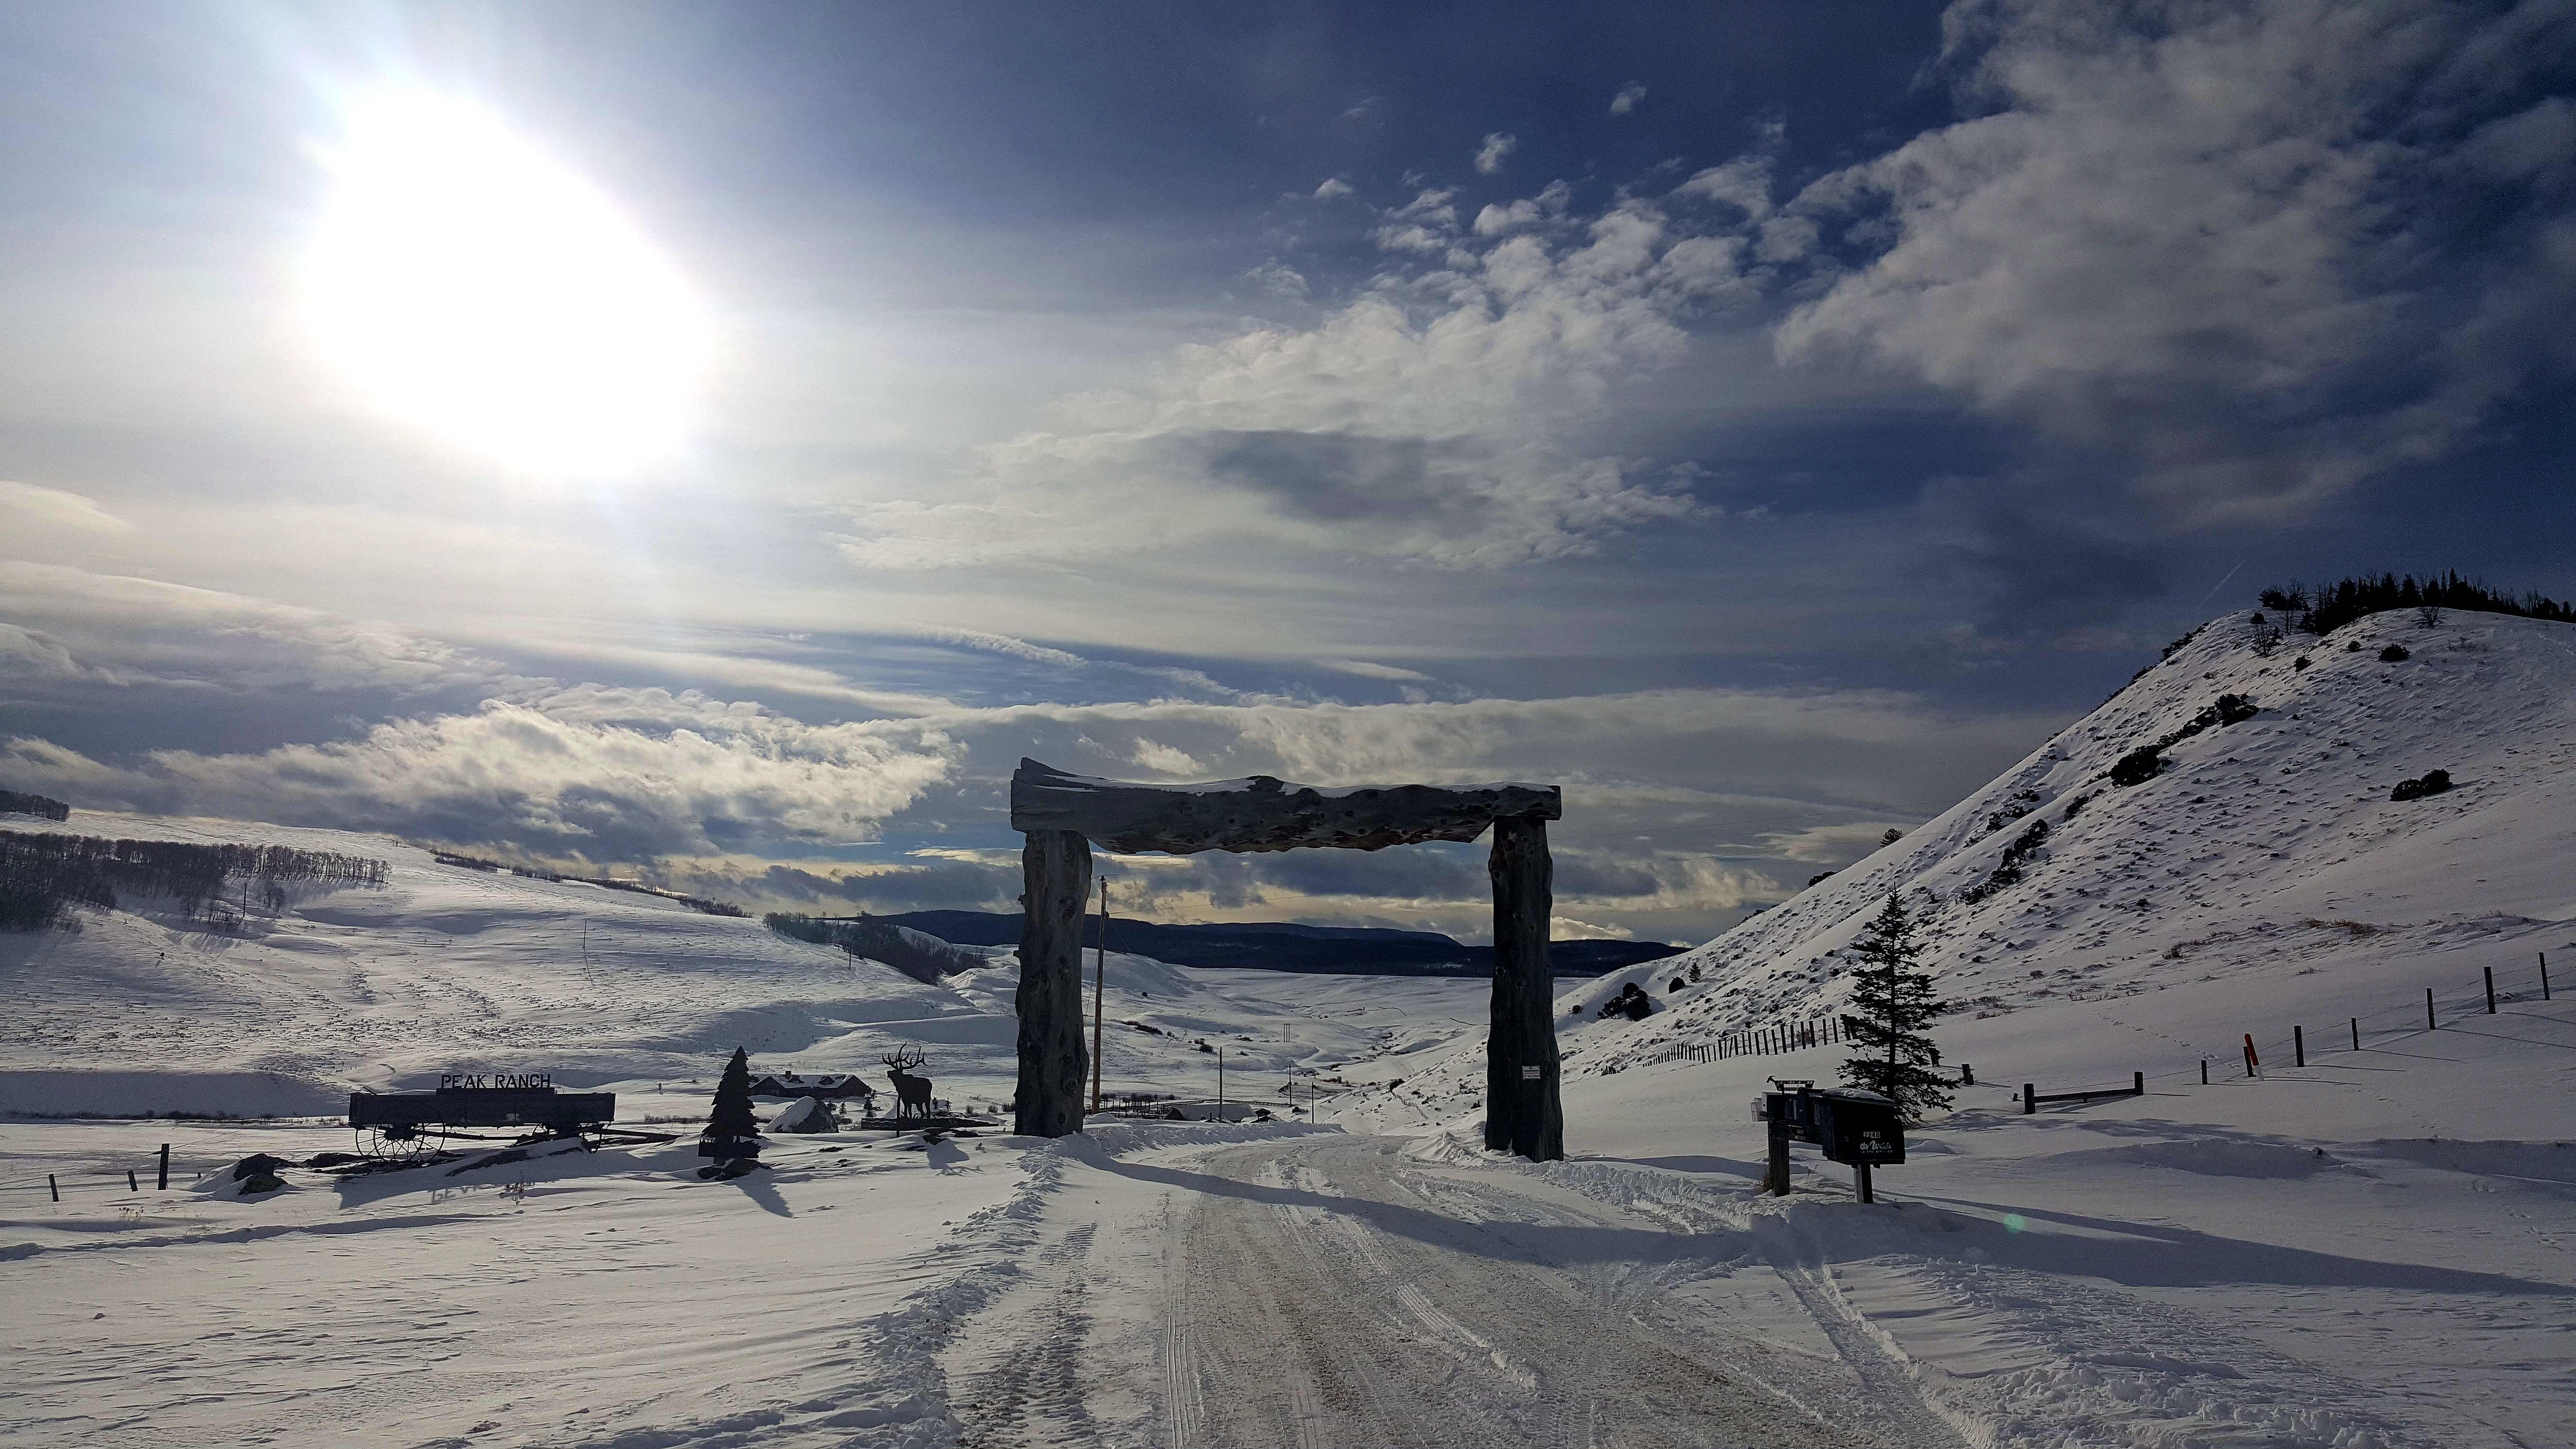
mountain, snow, cold, winter, cloud, sky, sunlight, morning, mountain range, deer, ranch, weather, arctic, christmas, season, summit, winter sport, alps, piste, ski touring, ski mountaineering, mountainous landforms